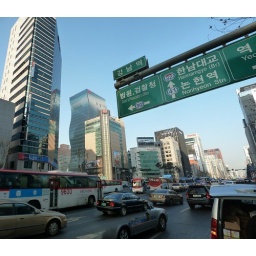
Mixed use high rise building with undulating facade in Seoul, Korea.  Design by Edgar Bosman and Peter Couwenbergh.